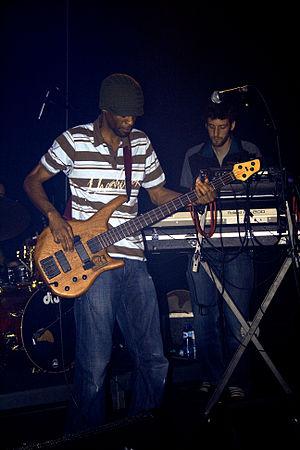
Stateless est un groupe de rock alternatif britannique, originaire de Leeds, en Angleterre. Il est composé de Chris James, Kidkanevil, Justin Percival et David Levin.